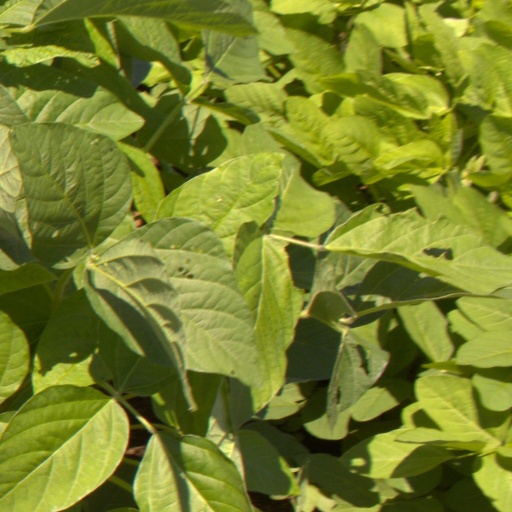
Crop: soybean